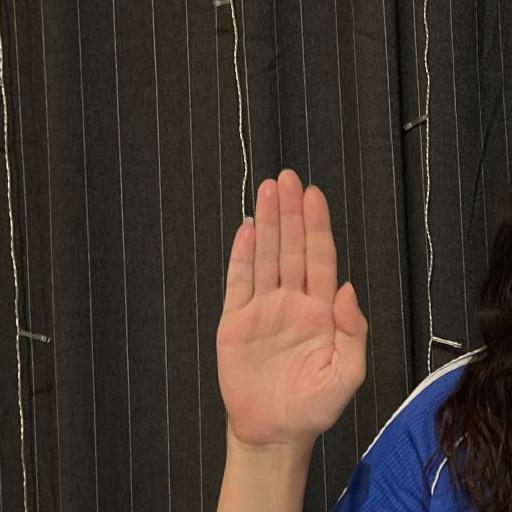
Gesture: stop